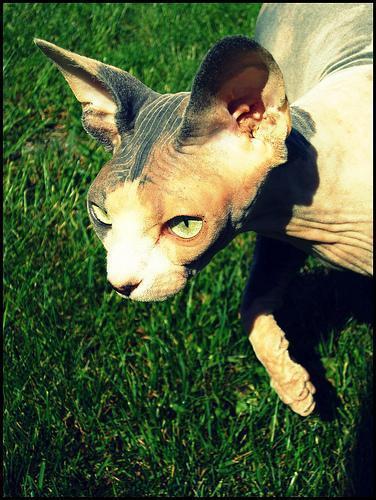
Sphynx